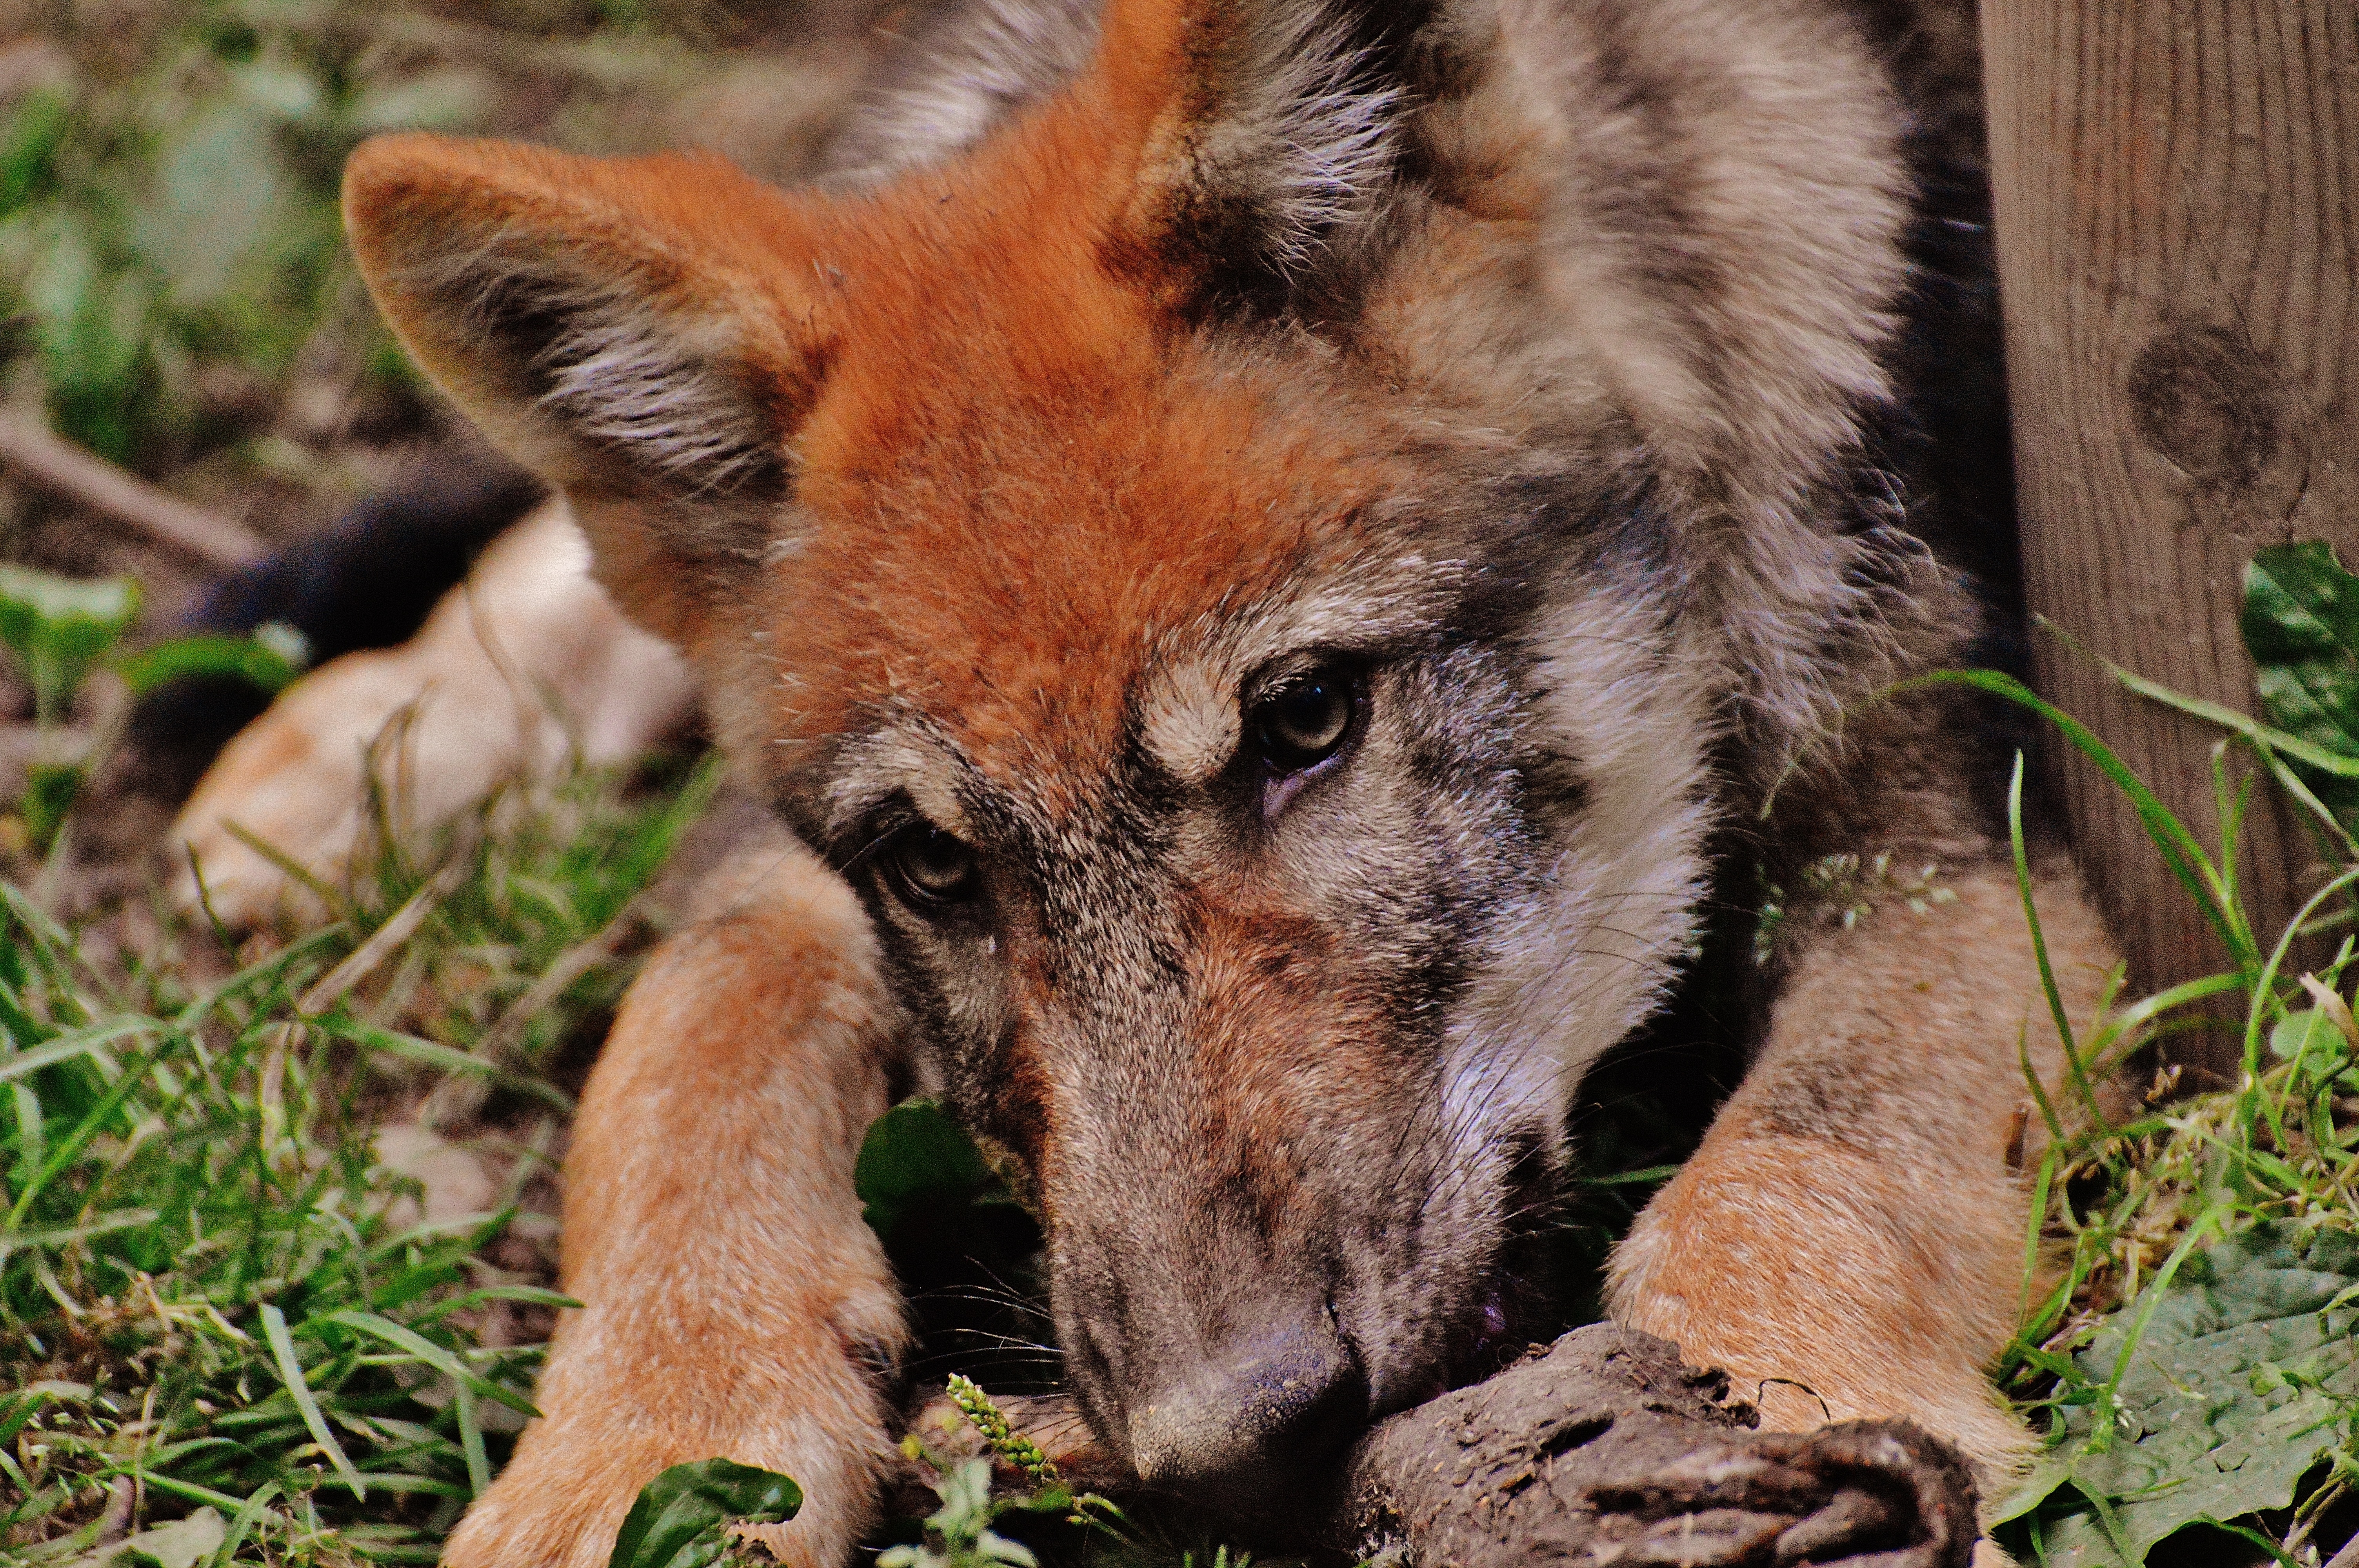
nature, play, cute, wildlife, fur, young, mammal, wolf, predator, close, fauna, wild animal, vertebrate, animal world, dangerous, young animal, carnivores, jackal, dog like mammal, red wolf, kit fox, saarloos wolfdog, wolfdog, czechoslovakian wolfdog, carnivoran, dhole, lycaon pictus